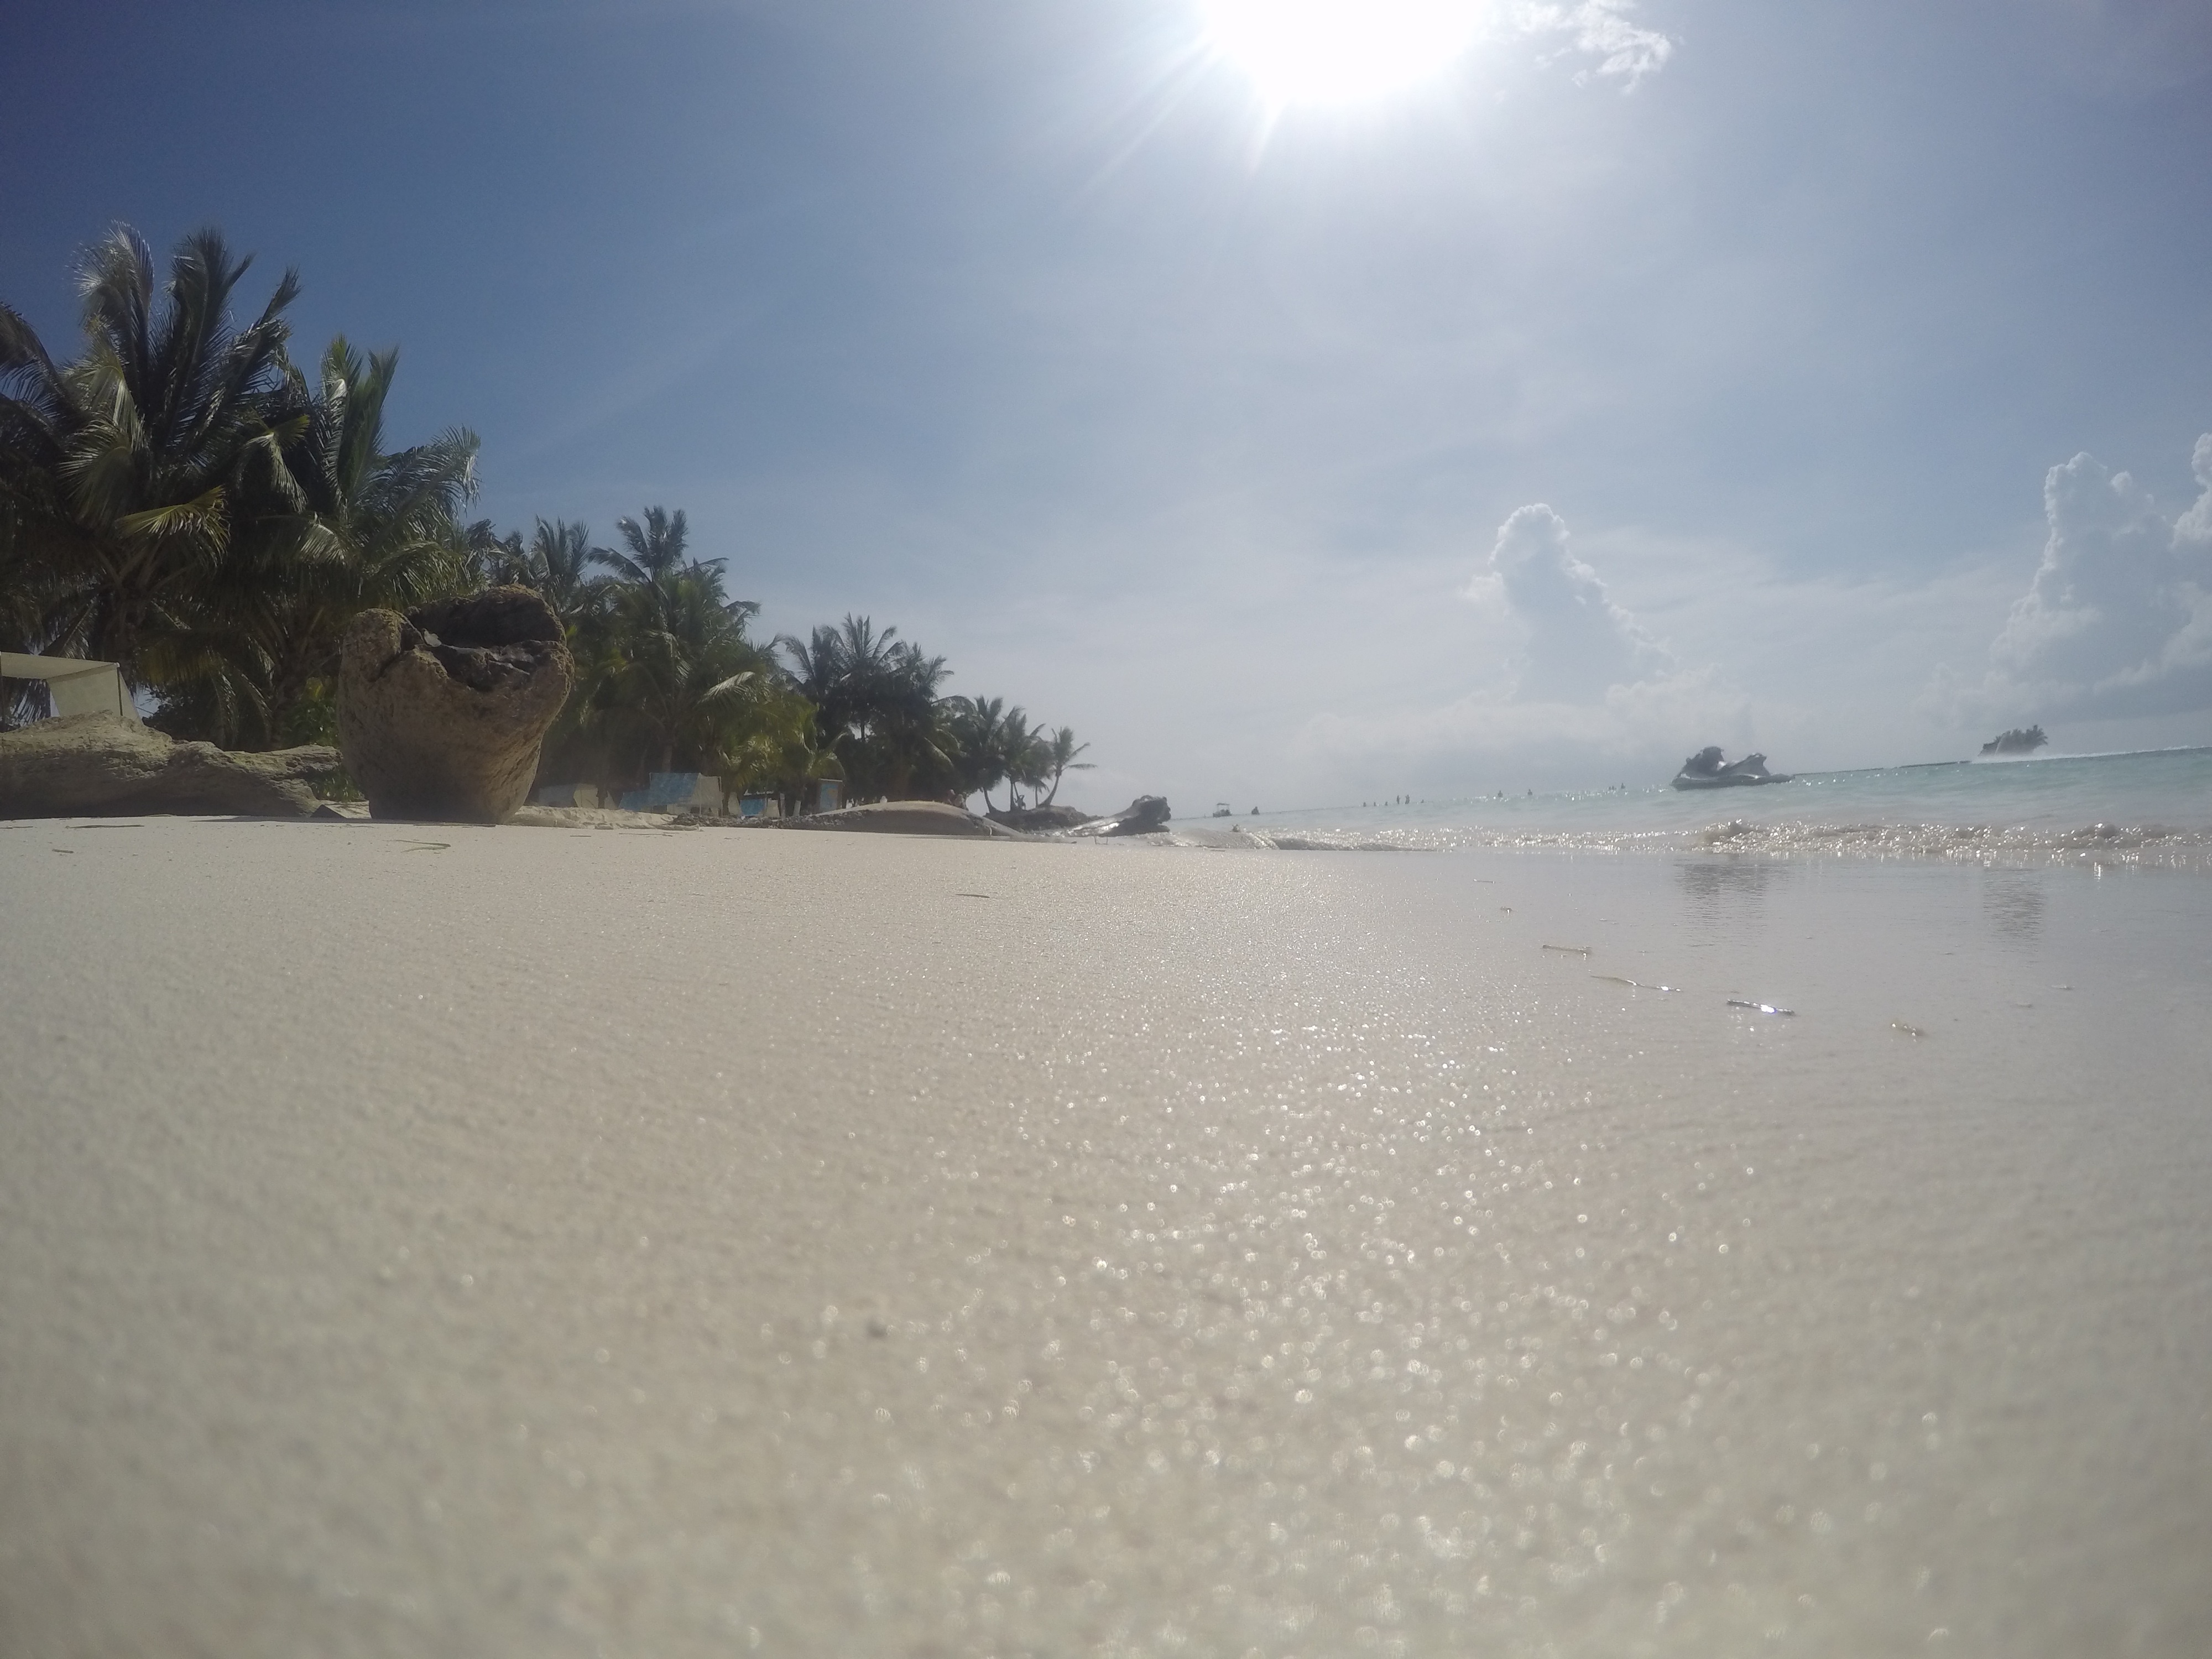
beach, sea, coast, sand, ocean, shore, wave, lake, weather, bay, body of water, atmospheric phenomenon, wind wave